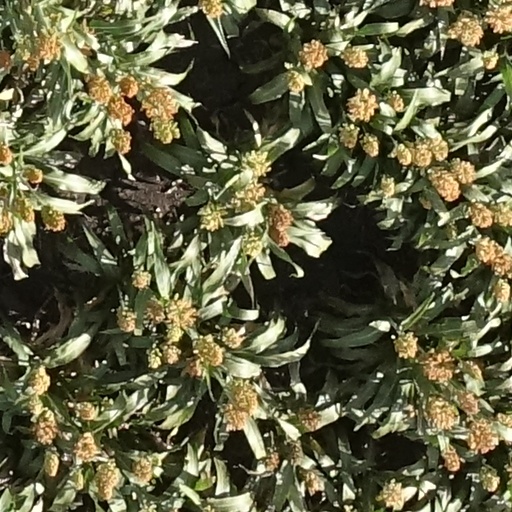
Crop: sorghum